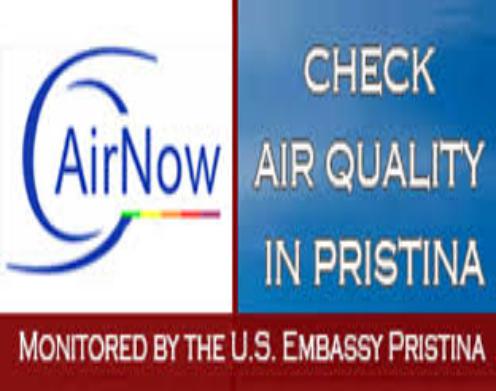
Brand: AirNow
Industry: Others